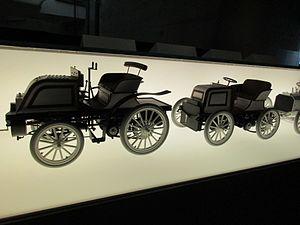
Daimler Phoenix 10PS de 1899, et Daimler Phoenix 23PS de 1900, musée Mercedes-Benz de Stuttgart
Gottlieb Daimler est un ingénieur allemand en mécanique. Inventeur de génie des premiers moteurs à essence fonctionnels industrialisables de l'histoire de l'automobile et fondateur de la marque de moteur et d'automobile allemande Daimler-Motoren-Gesellschaft.
Le moteur Daimler Type P est un moteur à essence 2 cylindres en V, conçu et inventé par les inventeurs allemands Gottlieb Daimler et Wilhelm Maybach dans les années 1880. Premier moteur à essence fonctionnel de l'histoire de l'automobile, breveté en 1887, associé historiquement aux premiers véhicules à essence sur terre, air, et mer de l'histoire des technologies, et à l'origine des nombreux constructeurs de véhicules motorisés historiques mondiaux.